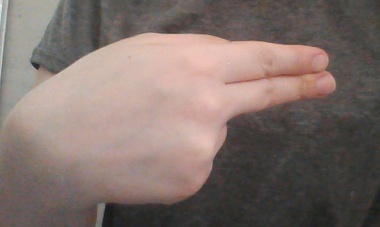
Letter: ain